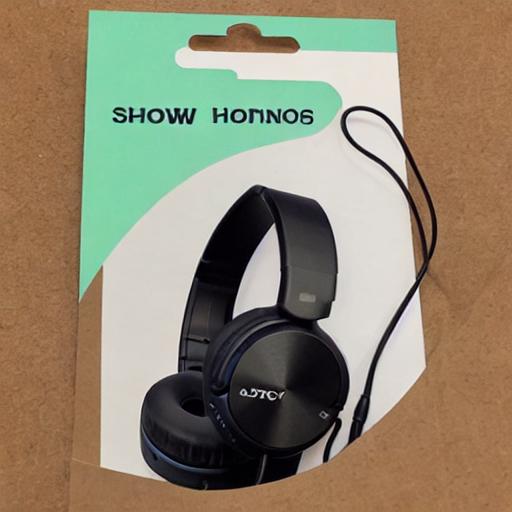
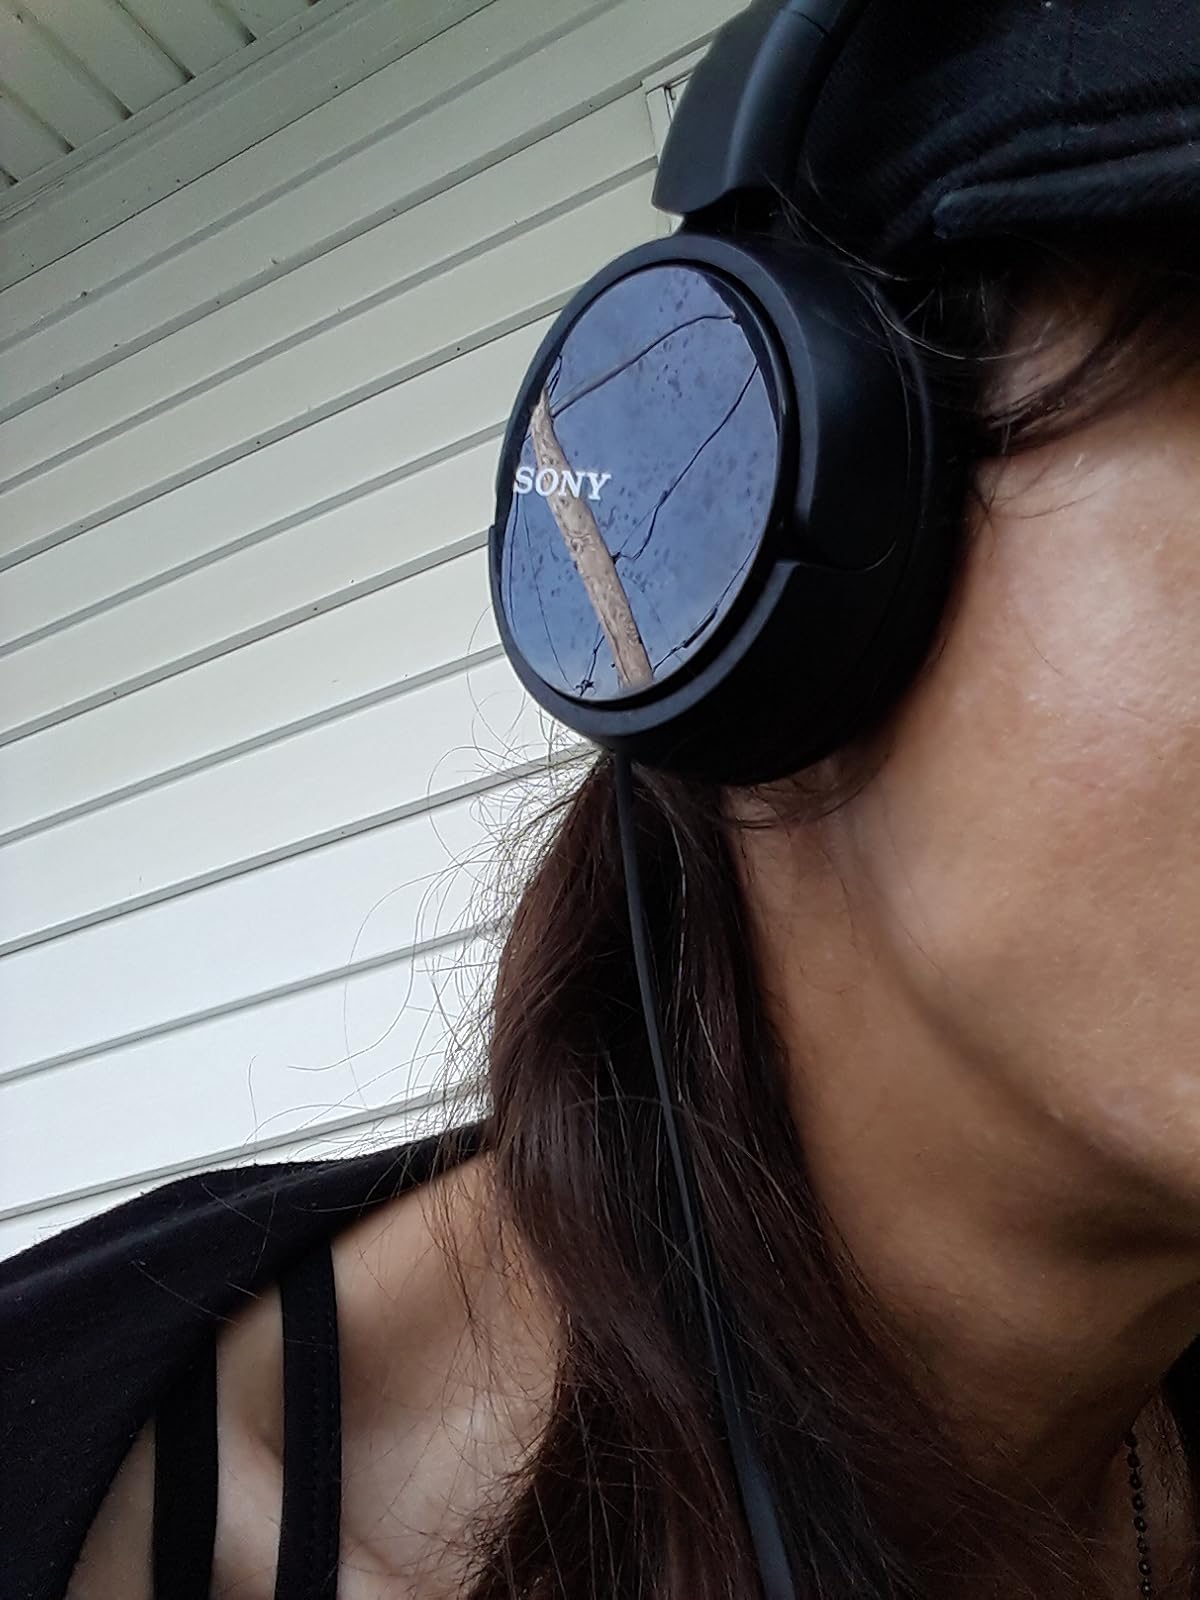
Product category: headphones
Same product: no